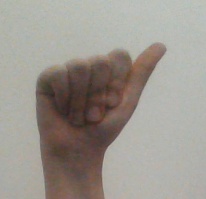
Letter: dhad